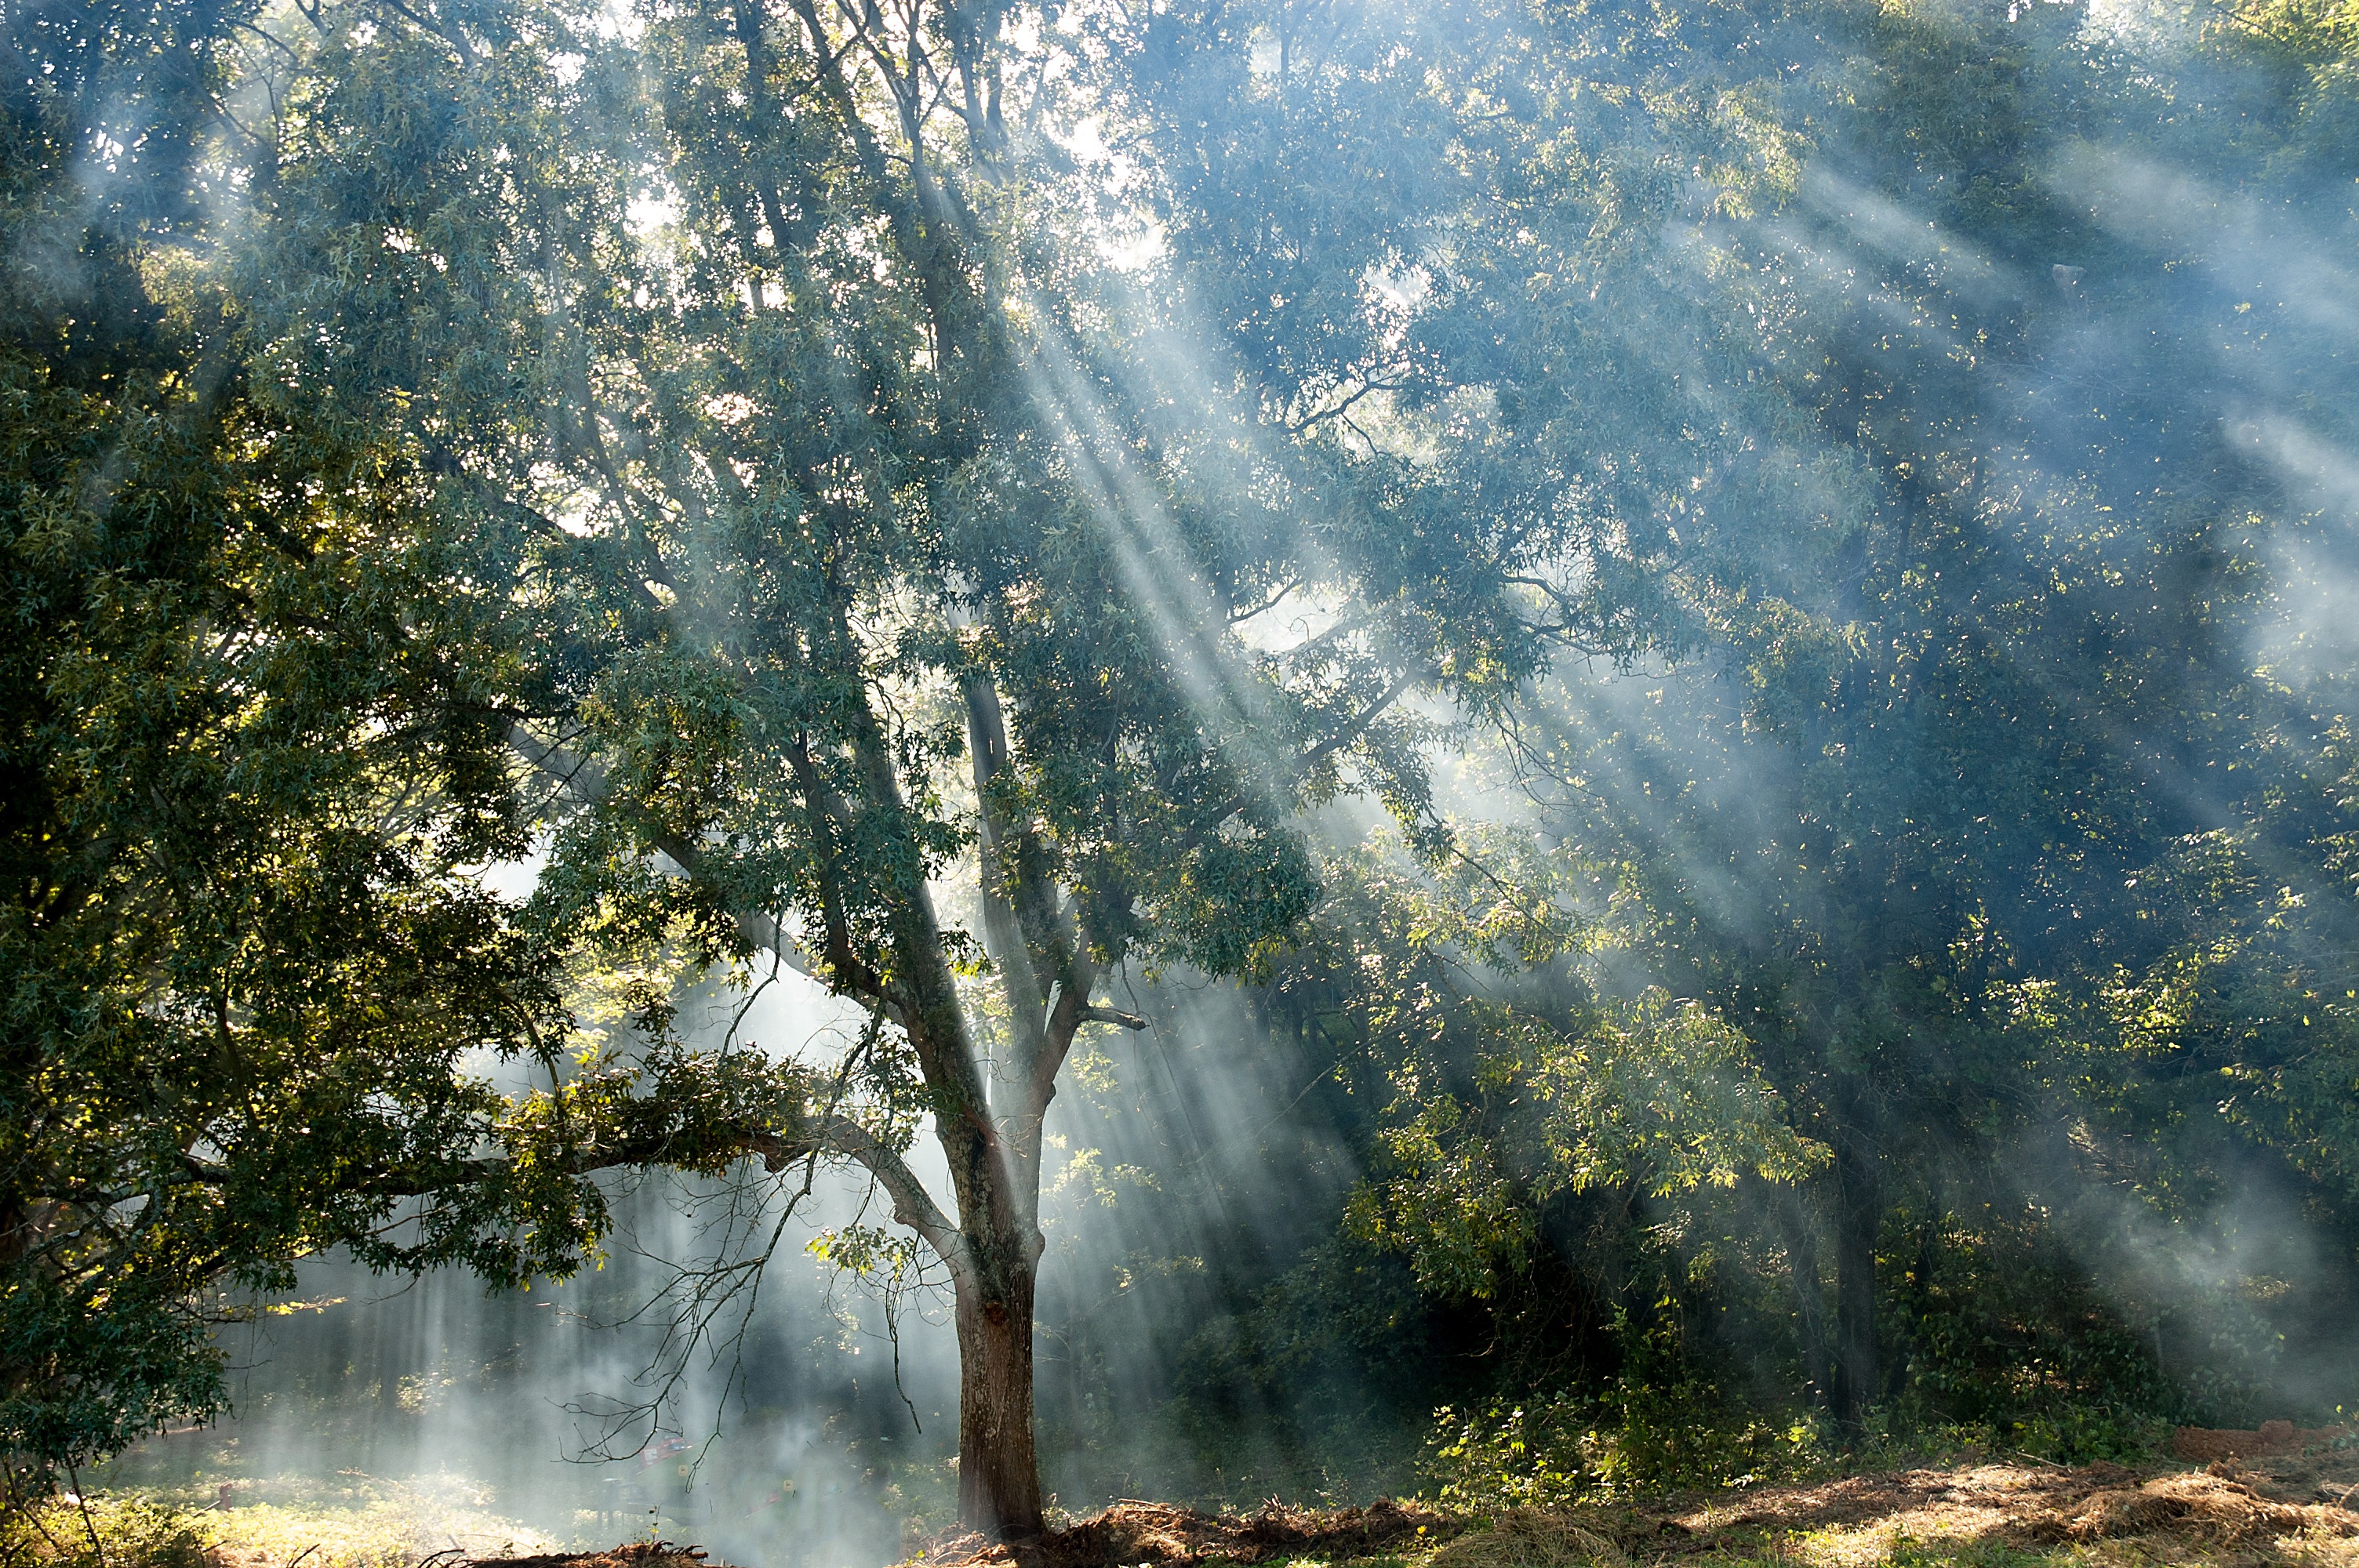
tree, water, nature, forest, fog, mist, sunlight, morning, leaf, green, reflection, jungle, autumn, season, leaves, rays, woodland, habitat, water feature, forest landscape, light rays, natural environment, atmospheric phenomenon, woody plant, computer wallpaper